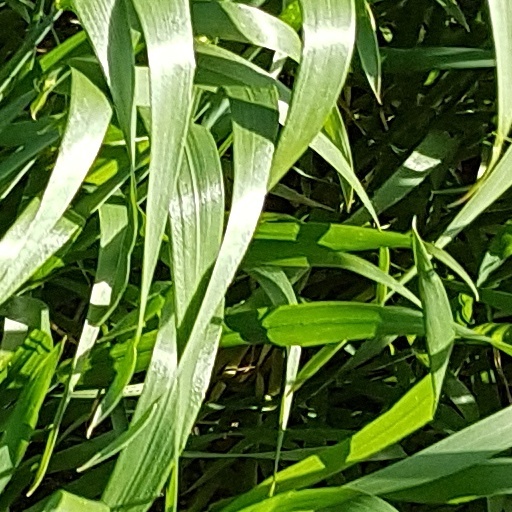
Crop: wheat